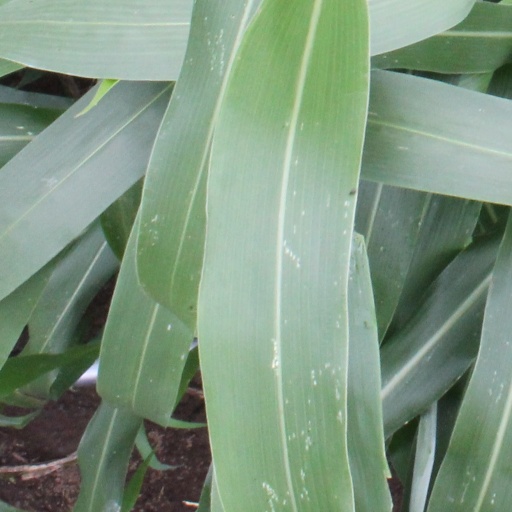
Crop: sorghum